Appalachian cuisine

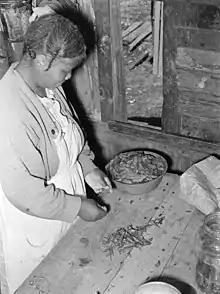
Woman preparing "poke salad" made of pokeweed (or phytolacca americana)

Appalachian cuisine is a style of cuisine located in the central and southern sections of the Appalachian Mountains of the Eastern United States. It is an amalgam of the diverse foodways, specifically among the British, German and Italian immigrant populations, Native Americans including the Cherokee people, and African-Americans, as well as their descendants in the Appalachia region.